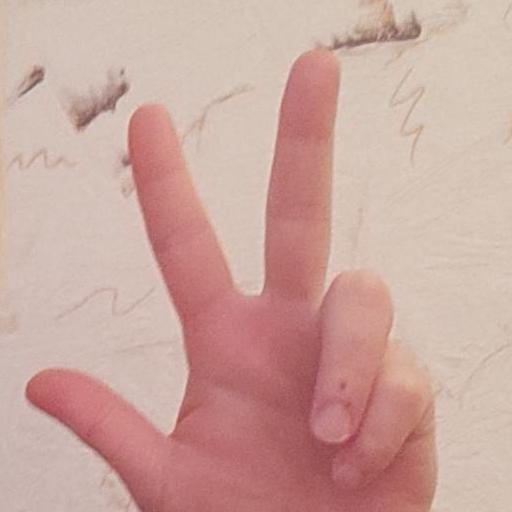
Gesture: three2